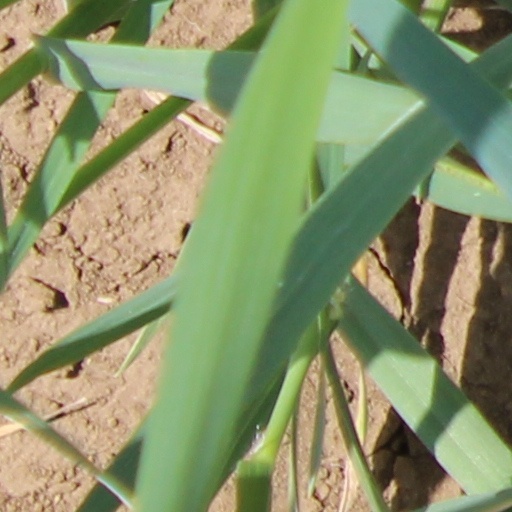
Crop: wheat